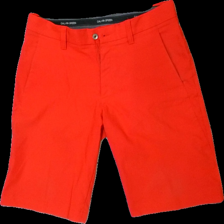
View: front
Type: Shorts
Category: Men
Brand: Not in the list
Brand text on label: galvin green
Colors: Red
Material: 100% polyester
Pattern: Logo print
Cut: None
Season: Summer
Stains: Major
Damage: smuts fläck
Damage location: top right
Damage 2: smuts fläck
Damage 2 location: middle right
Damage 3: smuts fläck
Damage 3 location: bottom right
Price range: <50
Recommended usage: Export
Description: röda shorts